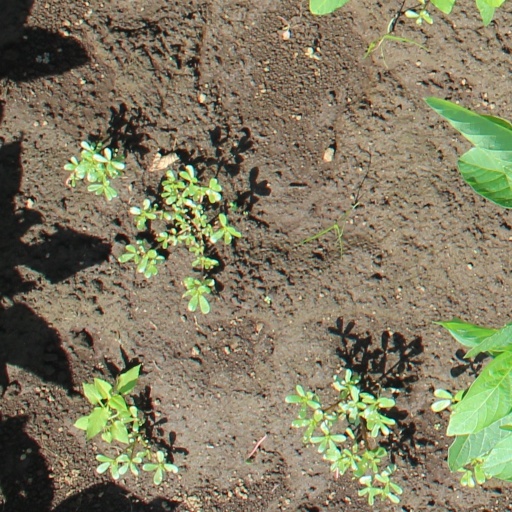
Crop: soybean